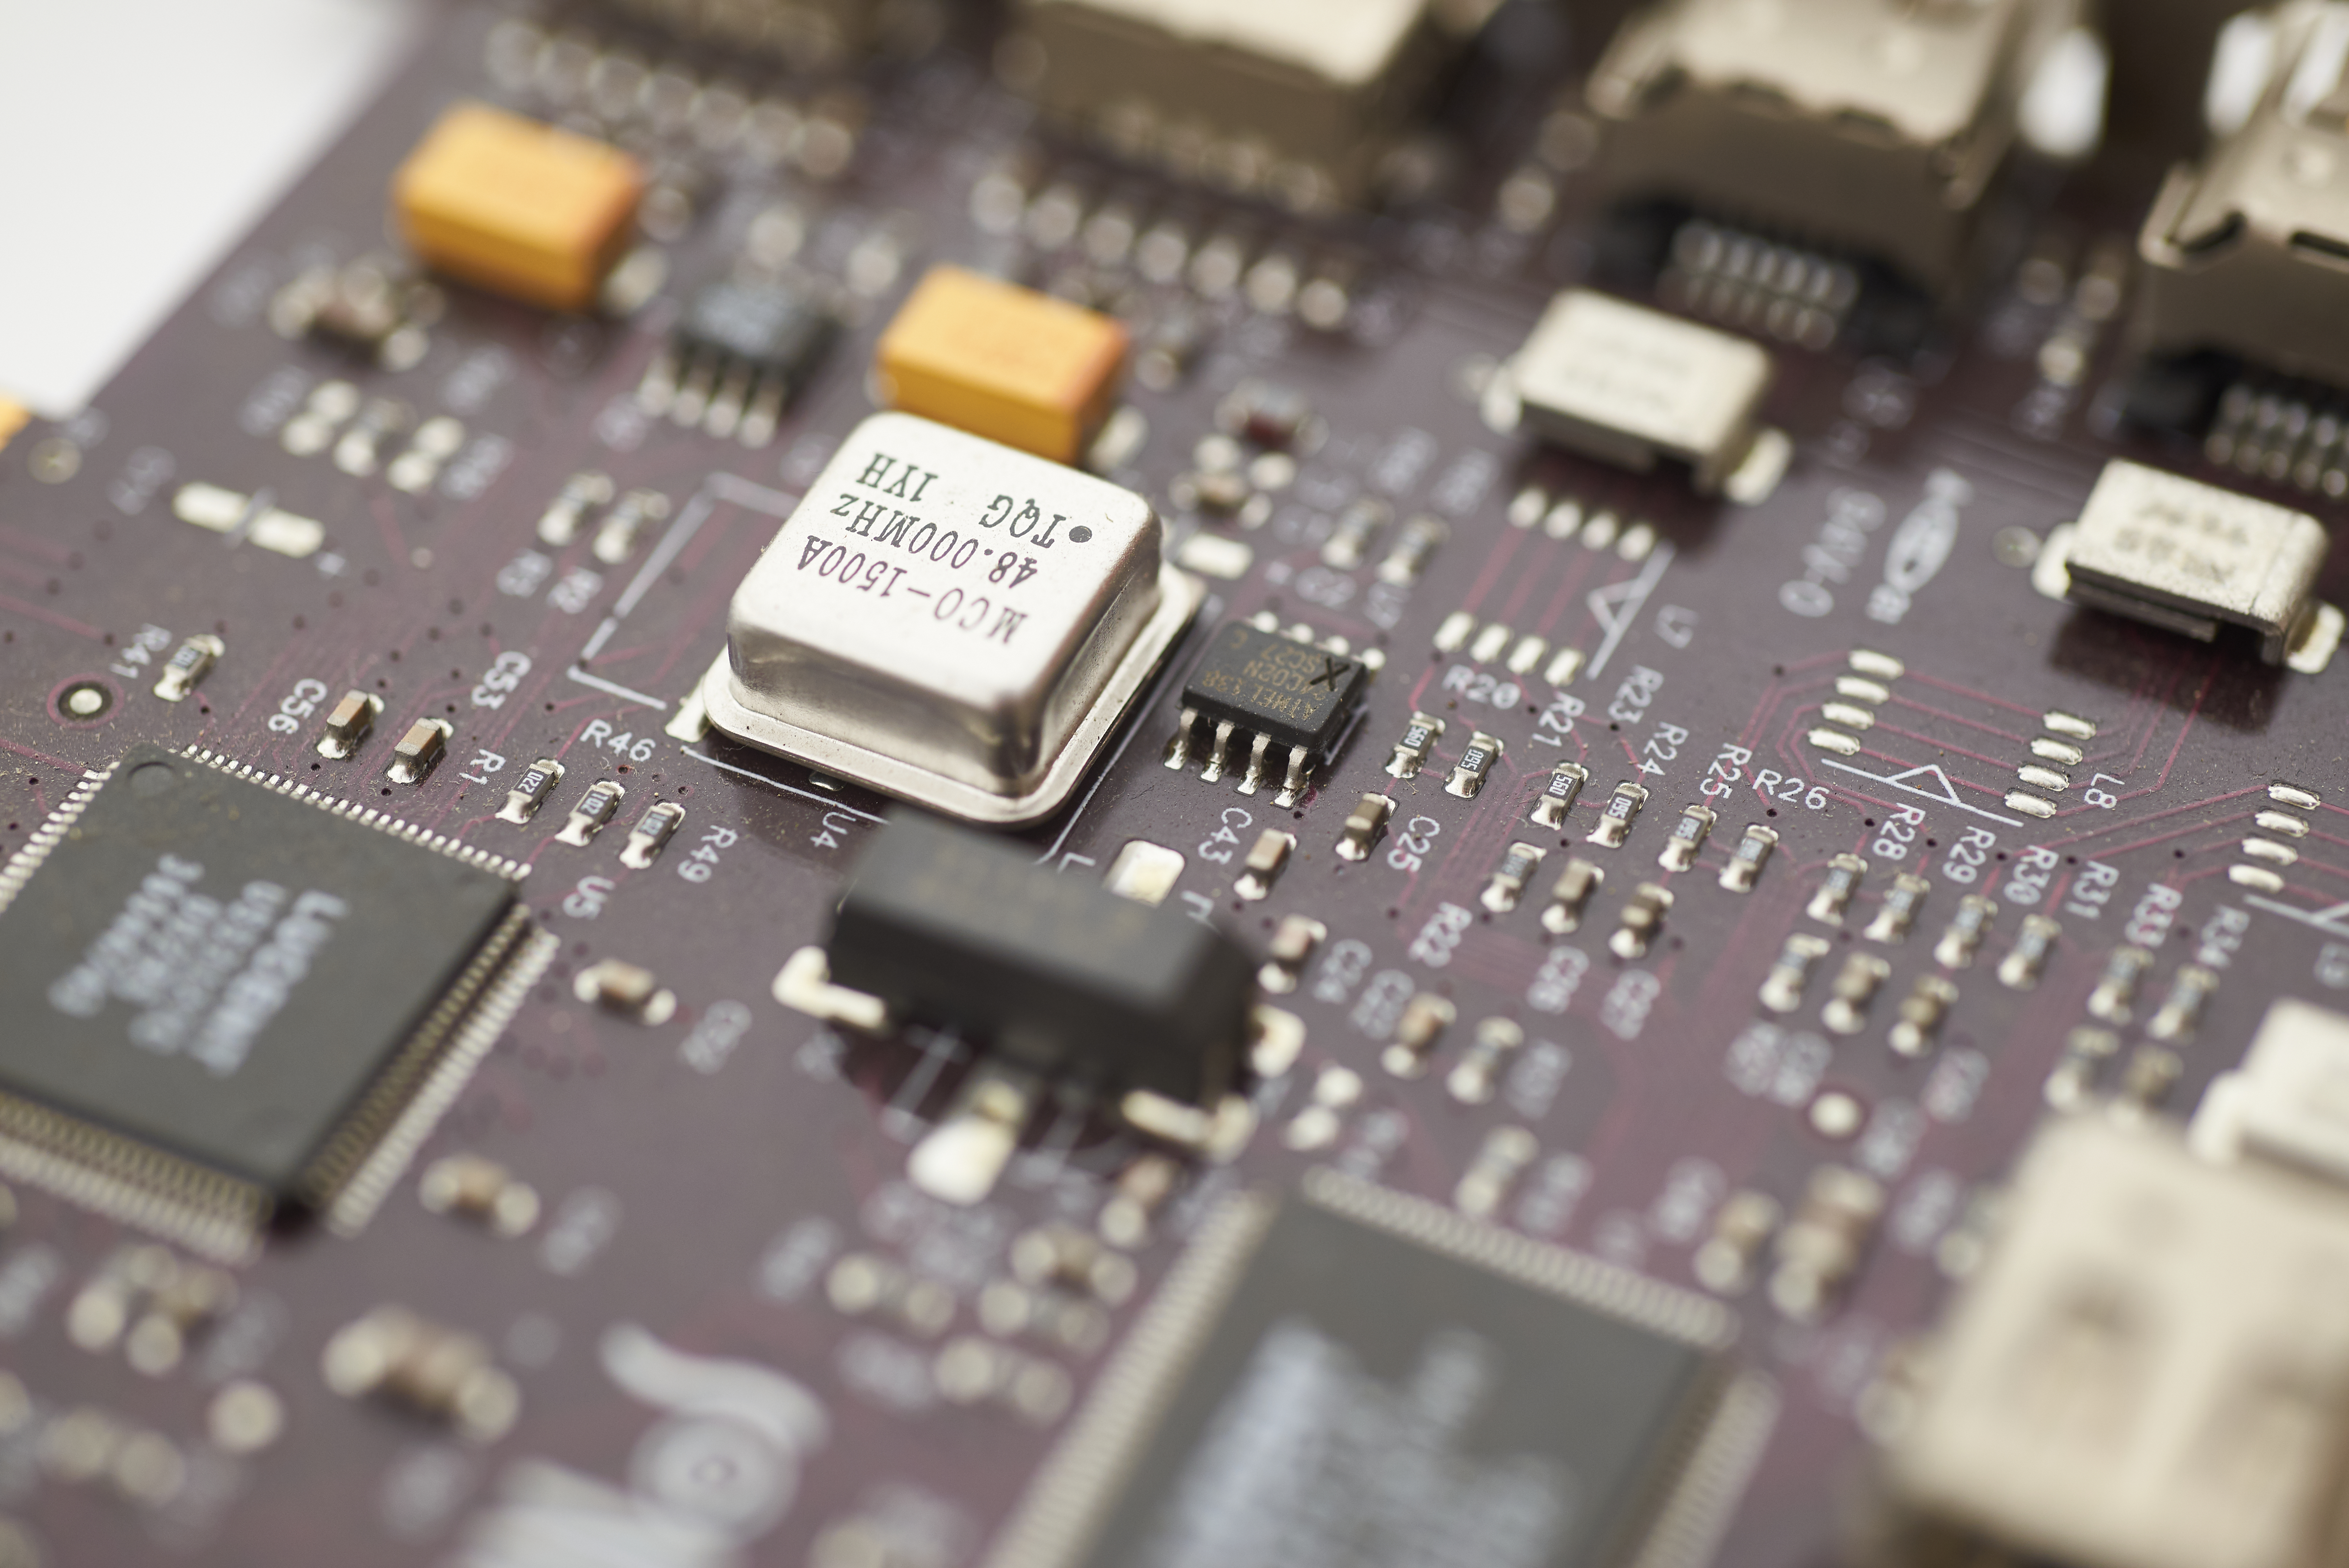
electronic engineering, electronic component, circuit component, electronics, computer hardware, passive circuit component, technology, microcontroller, electronic device, I o card, electrical network, circuit prototyping, network interface controller, transistor, hardware programmer, motherboard, computer component, electronics accessory, personal computer hardware, tv tuner card